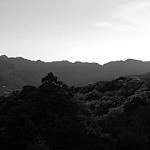
Label: B & W